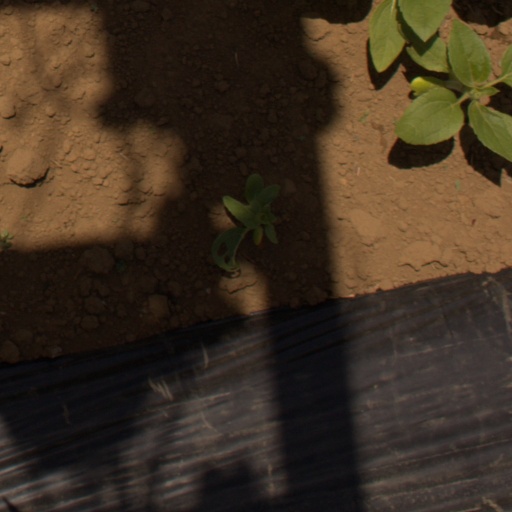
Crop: Jerusalem artichoke